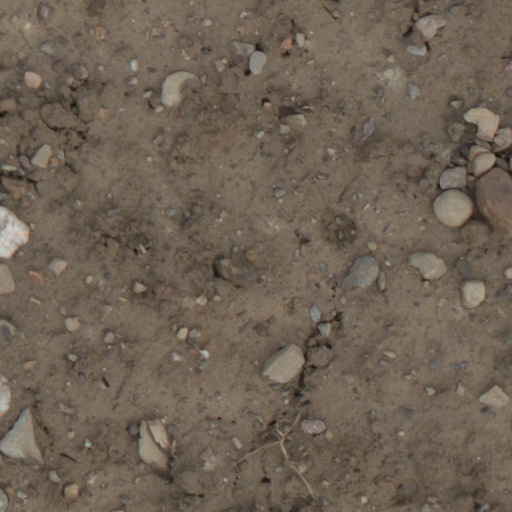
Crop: wheat